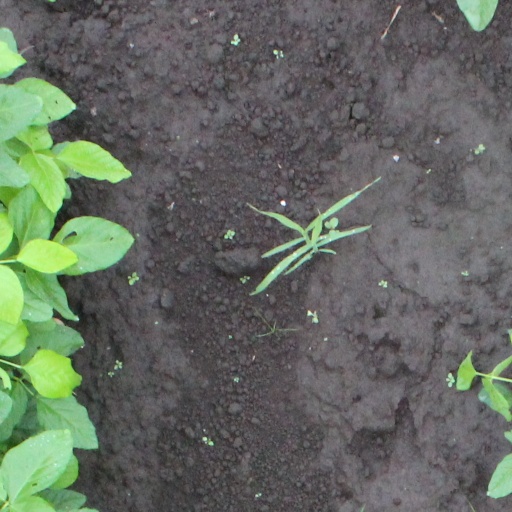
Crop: soybean